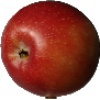
Label: Apple Braeburn 1